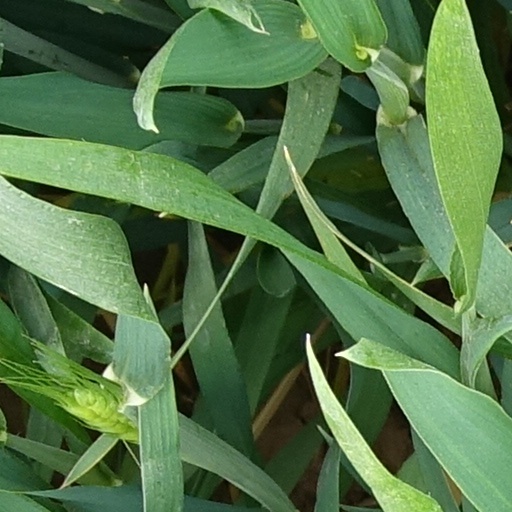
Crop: wheat